Sunderland Echo

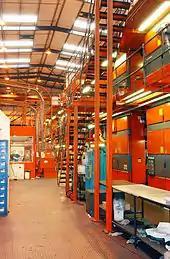
The "Echo" press in 2006

The "Echo" moved from Bridge Street to a purpose-built newspaper office at Echo House, Pennywell Industrial Estate, in 1976. The move brought an end to the traditional methods of printing using hot molten metal to produce type and printing plates, and introduced computer technology. The £4 million development saw the "Echo" become the first daily newspaper in the North East to be completely produced by photo-composition and web-offset printing. It also saw a change in the "Echo"'s appearance, with a new shape, bolder typefaces and clearer printing. The first new-look "Echo" was printed at Pennywell on 26 April 1976 and was issue number 32,512.